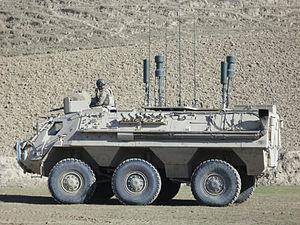
La Bundeswehr est l'armée nationale de la République fédérale d’Allemagne depuis 1955. Les forces armées de la Fédération sont contrôlées en temps de paix par le ministère de la défense. Le ministre de la défense est le seul civil qui peut donner des ordres aux militaires, ce qui assure le primat du politique sur le militaire.